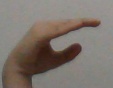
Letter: jeem